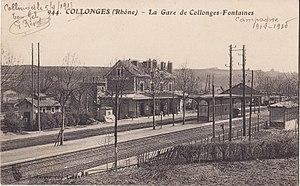
Carte postale ancienne éditée par Farges à Lyon
La gare de Collonges - Fontaines est une gare ferroviaire française de la ligne de Paris-Lyon à Marseille-Saint-Charles, située sur le territoire de la commune de Collonges-au-Mont-d'Or, à proximité de Fontaines-sur-Saône, dans la métropole de Lyon, en région Auvergne-Rhône-Alpes.